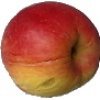
Label: Apple Red Yellow 1